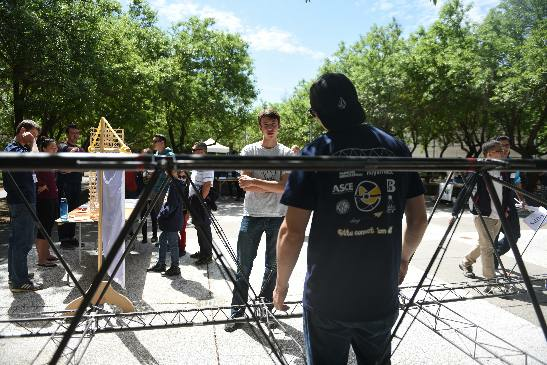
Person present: Yes